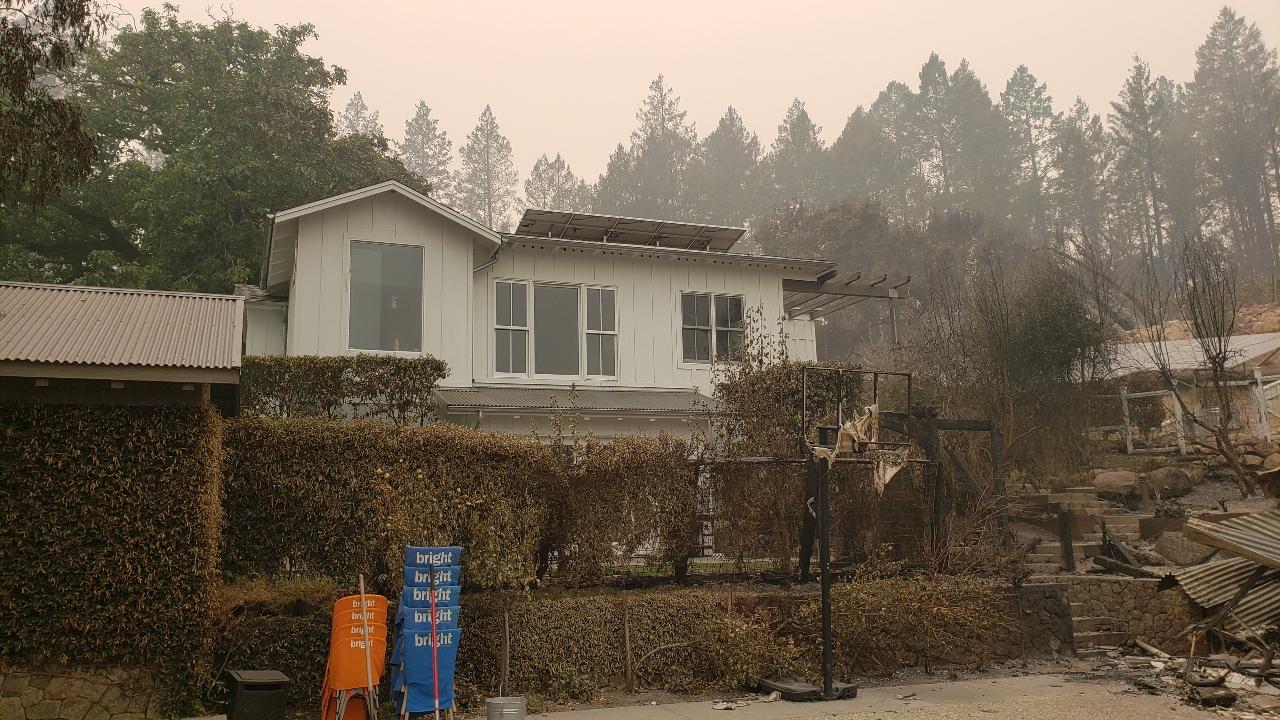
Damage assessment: no_damage